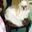
Label: dog